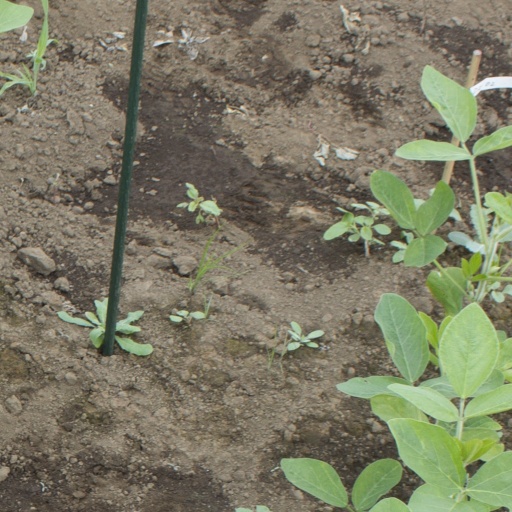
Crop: soybean